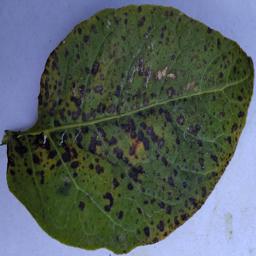
Etiqueta: Tizon_Temprano